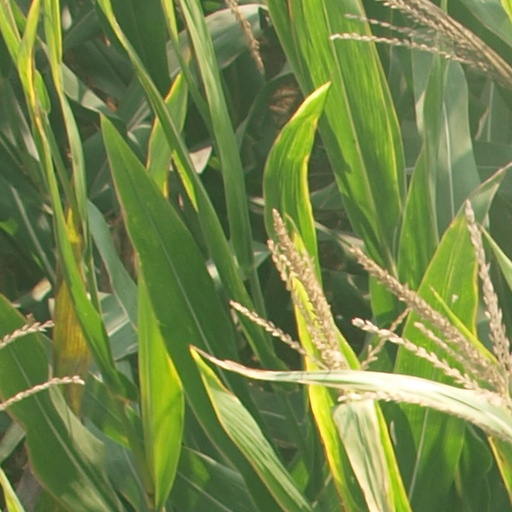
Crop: maize; corn